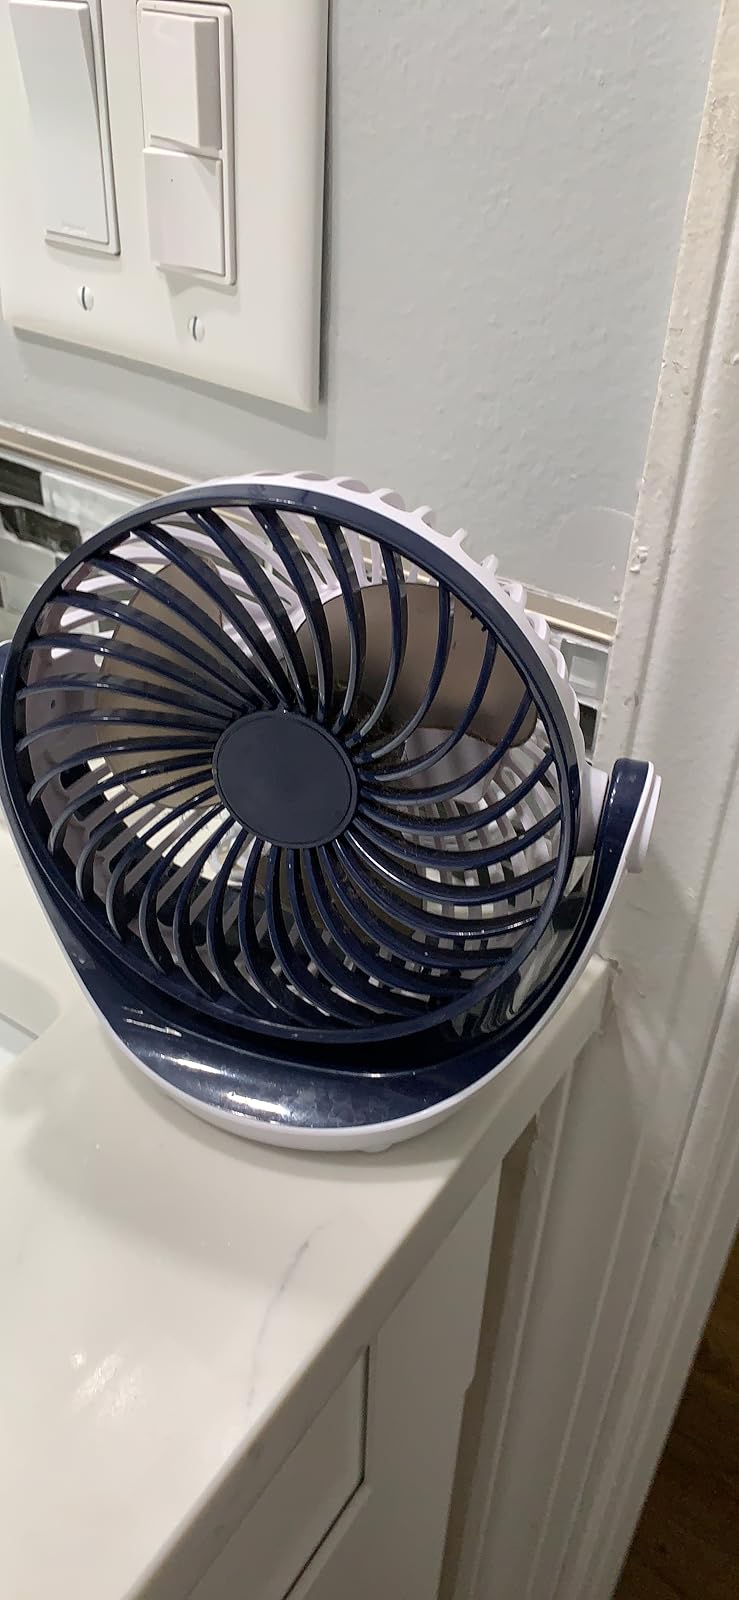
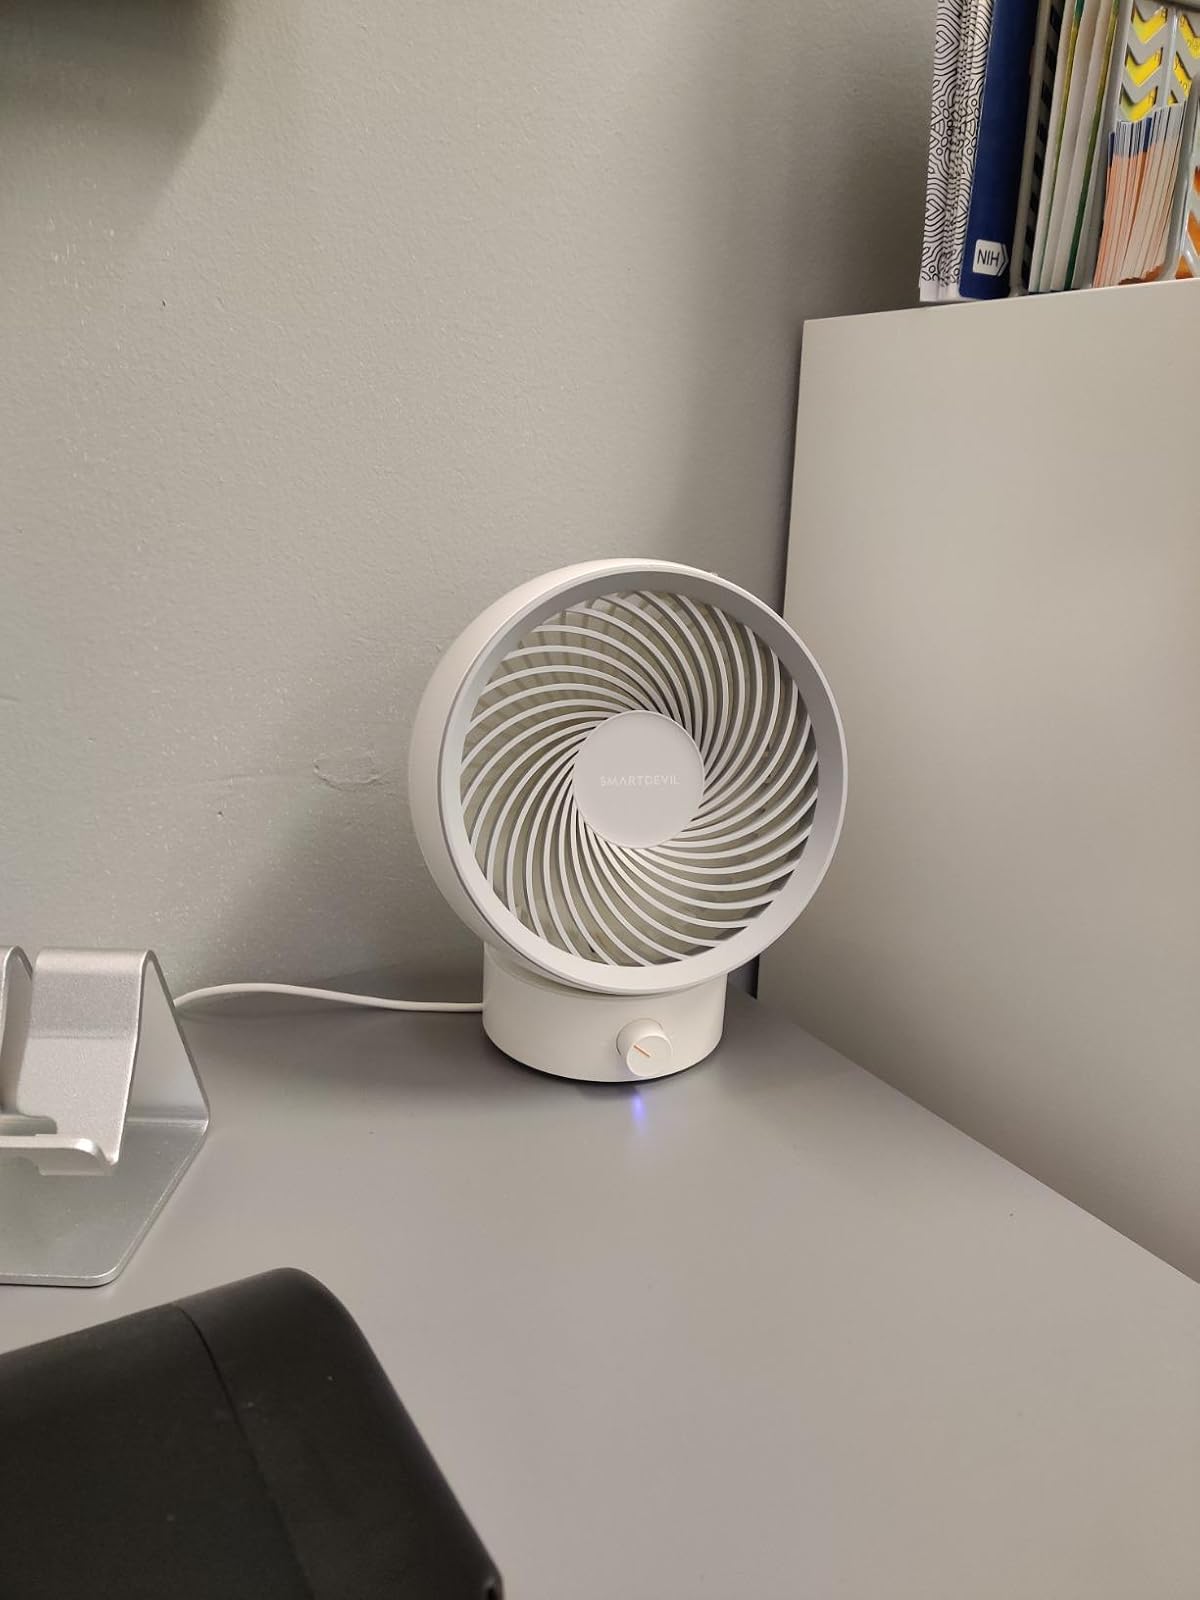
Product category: fan
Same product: no